Meridian Manor

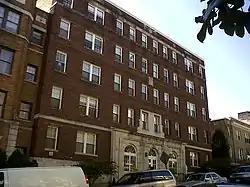

Meridian Manor is an historic structure located in the Meridian Hill neighborhood in the Northwest Quadrant of Washington, D.C. George T. Santmyers designed the structure in the Colonial Revival style. It exemplifies the speculative middle class apartment buildings that were constructed in Washington in the 1910s and 1920s near the 14th Street streetcar line. It was listed on the National Register of Historic Places in 2001.